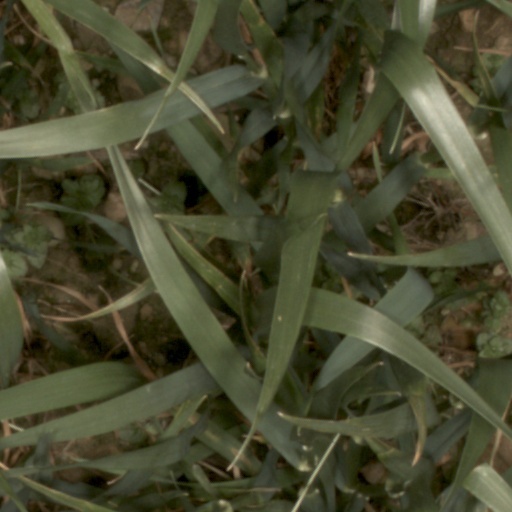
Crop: wheat